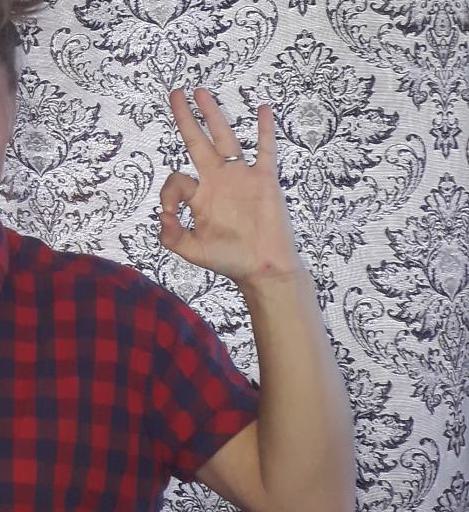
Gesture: ok